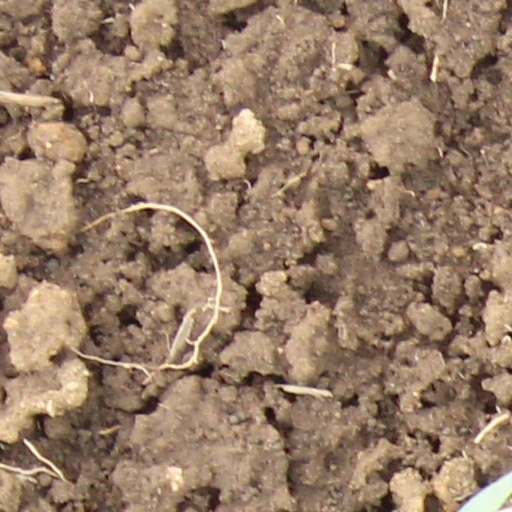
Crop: wheat